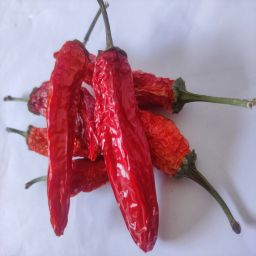
Crop: New Mexico Green Chile
Quality: Dried